Polish People's Republic

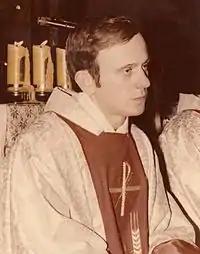
Jerzy Popiełuszko was a Roman Catholic priest who supported the anti-communist opposition. He was murdered by the Security Services "SB" of the Ministry of Internal Affairs.

Being produced in a then-socialist country, the shows did contain a socialist agenda, but with a more informal and comical tone; they concentrated on everyday life which was appealing to ordinary people. These include "Czterdziestolatek" (1975–1978), "Alternatywy 4" (1986–1987) and "Zmiennicy" (1987–1988). The wide range of topics covered featured petty disputes in the block of flats, work issues, human behaviour and interaction as well as comedy, sarcasm, drama and satire. Every televised show was censored if necessary and political content was erased. Ridiculing the communist government was illegal, though Poland remained the most liberal of the Eastern Bloc members and censorship eventually lost its authority by the mid-1980s. The majority of the TV shows and serials made during the Polish People's Republic earned a cult status in Poland today, particularly due to their symbolism of a bygone era.